Transportation in California

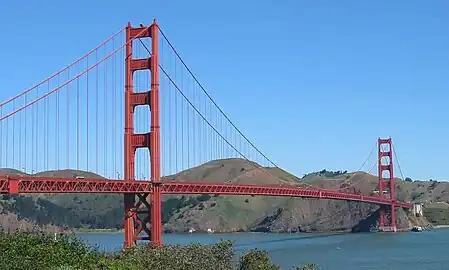
The Golden Gate Bridge in San Francisco

Almost all California highways are non-toll roads, including several major non-toll bridges in Los Angeles, Sacramento, and San Diego. However, there are four toll roads in Southern California, and eight toll bridges in the San Francisco Bay Area (including the state's most famous highway bridge, the Golden Gate Bridge). These toll facilities, along with several high-occupancy toll lanes, use the statewide electronic toll collection system known as FasTrak.